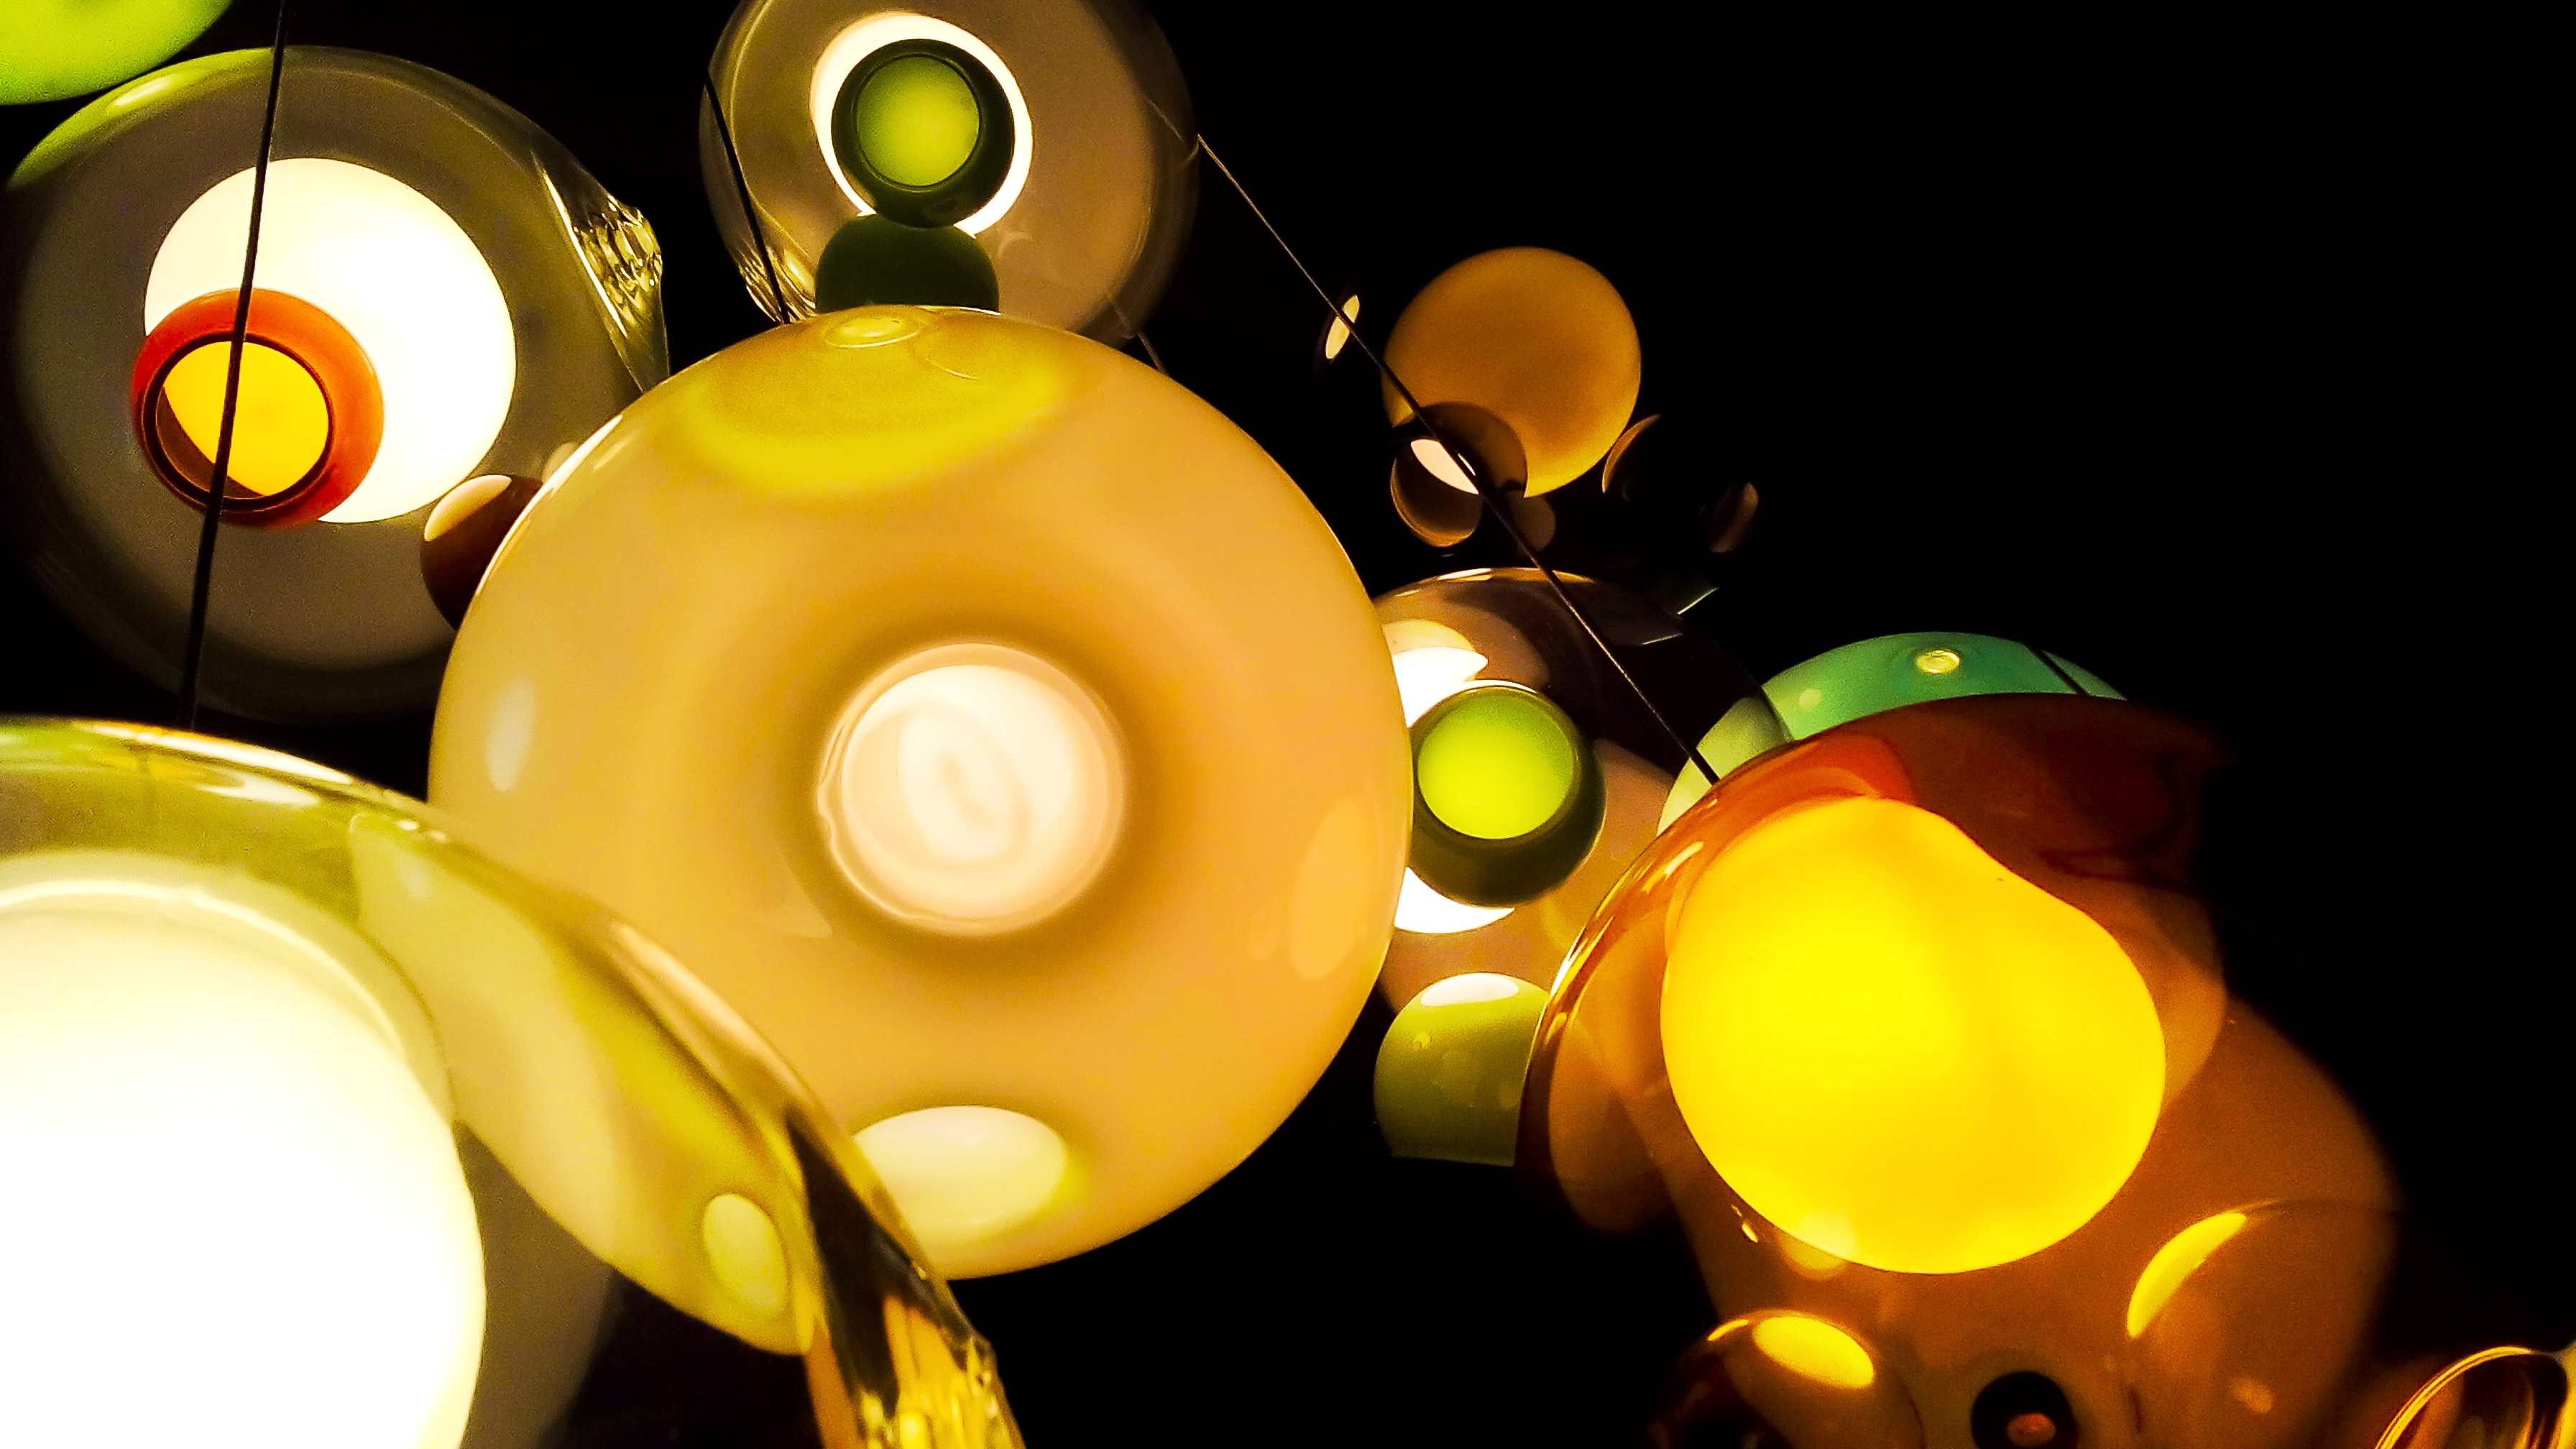
light, technology, flower, red, holiday, darkness, lamp, yellow, lighting, spotlight, circle, candlestick, illustration, ceiling lamp, room lighting, computer wallpaper